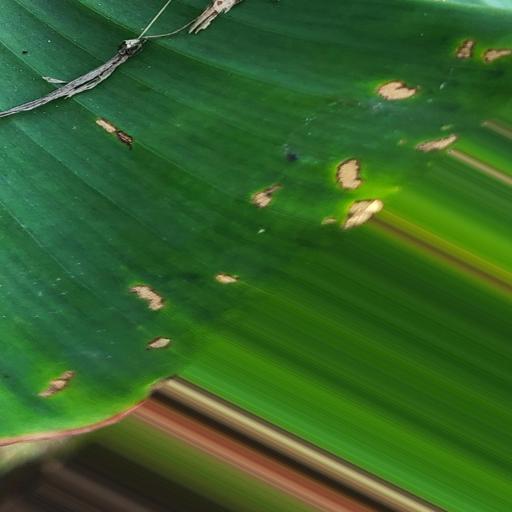
Label: insect_pest